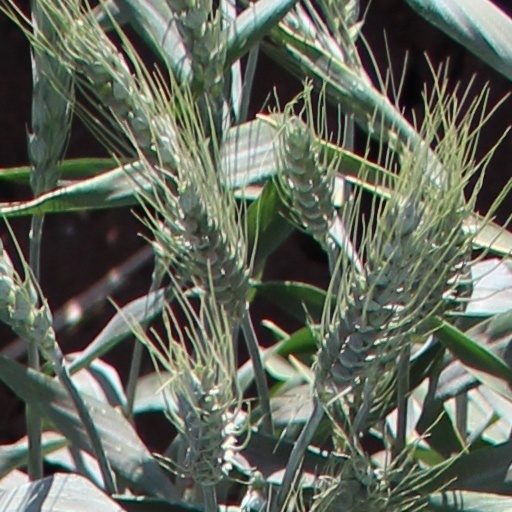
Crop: wheat